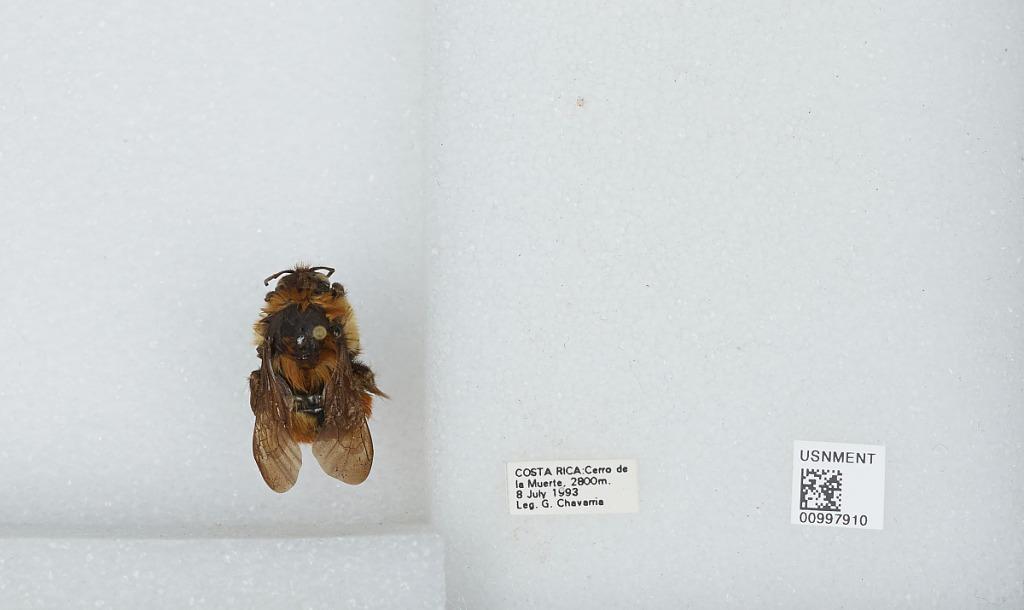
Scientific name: Bombus (Pyrobombus) ephippiatus (Say)
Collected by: G. Chavarria
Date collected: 1993-7-8
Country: Costa Rica
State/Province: San Jose
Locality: Cerro de la Muerte
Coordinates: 9.5583, -83.7239